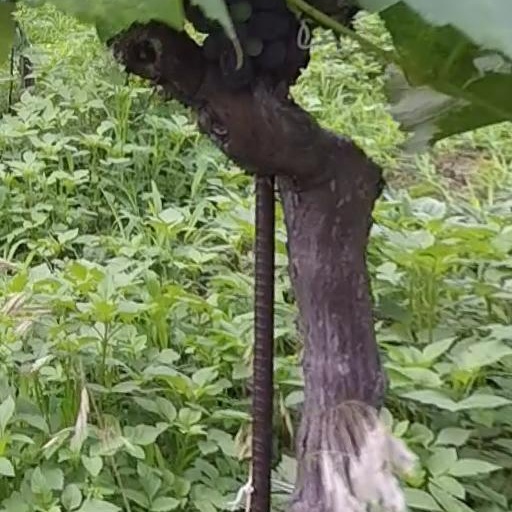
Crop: grape